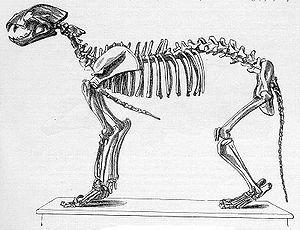
Le lion est une espèce de mammifères carnivores de la famille des félidés. La femelle du lion est la lionne, son petit est le lionceau. Le mâle adulte, aisément reconnaissable à son importante crinière, accuse une masse moyenne qui peut être variable selon les zones géographiques où il se trouve, allant de 180 kg pour les lions de Kruger à 230 kg pour les lions de Transvaal. Certains spécimens très rares peuvent dépasser exceptionnellement 250 kg. Un mâle adulte se nourrit de 7 kg de viande chaque jour contre 5 kg chez la femelle. Le lion est un animal grégaire, c'est-à-dire qu'il vit en larges groupes familiaux, contrairement aux autres félins. Son espérance de vie, à l'état sauvage, est comprise entre 7 et 12 ans pour le mâle et 14 à 20 ans pour la femelle, mais il dépasse fréquemment les 30 ans en captivité.
Le lion des cavernes eurasiatique est une espèce éteinte de grands félins, apparentée au lion, qui peuplait l’Eurasie durant la seconde moitié du Pléistocène.